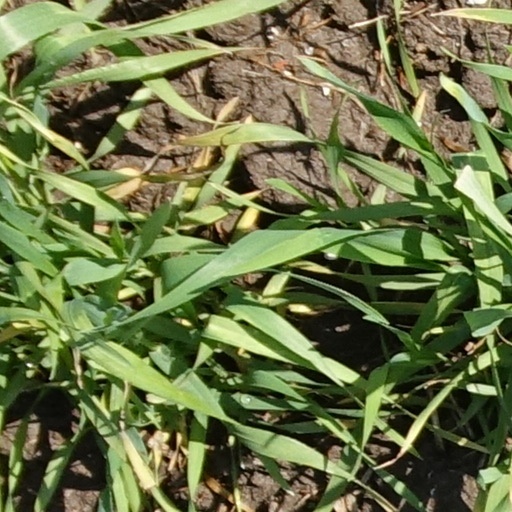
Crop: wheat